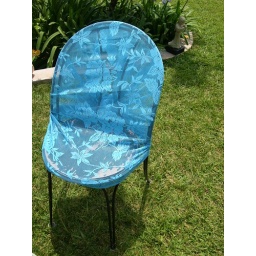
I cut an Ikea curtain and tied the fabric around the old chair